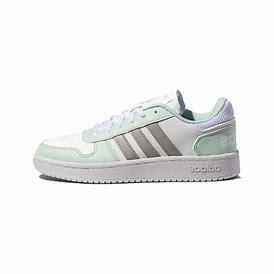
Brand: adidas
Model: neo Adidas NEO Hoops 2